Adam Stern

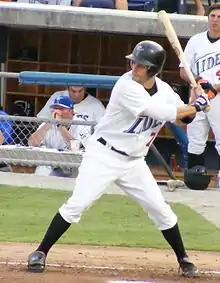
Stern with the Norfolk Tides

Adam James Stern (born February 12, 1980) is a Canadian former Major League Baseball (MLB) outfielder who played for the Boston Red Sox, Baltimore Orioles, and Milwaukee Brewers from 2005 to 2010.